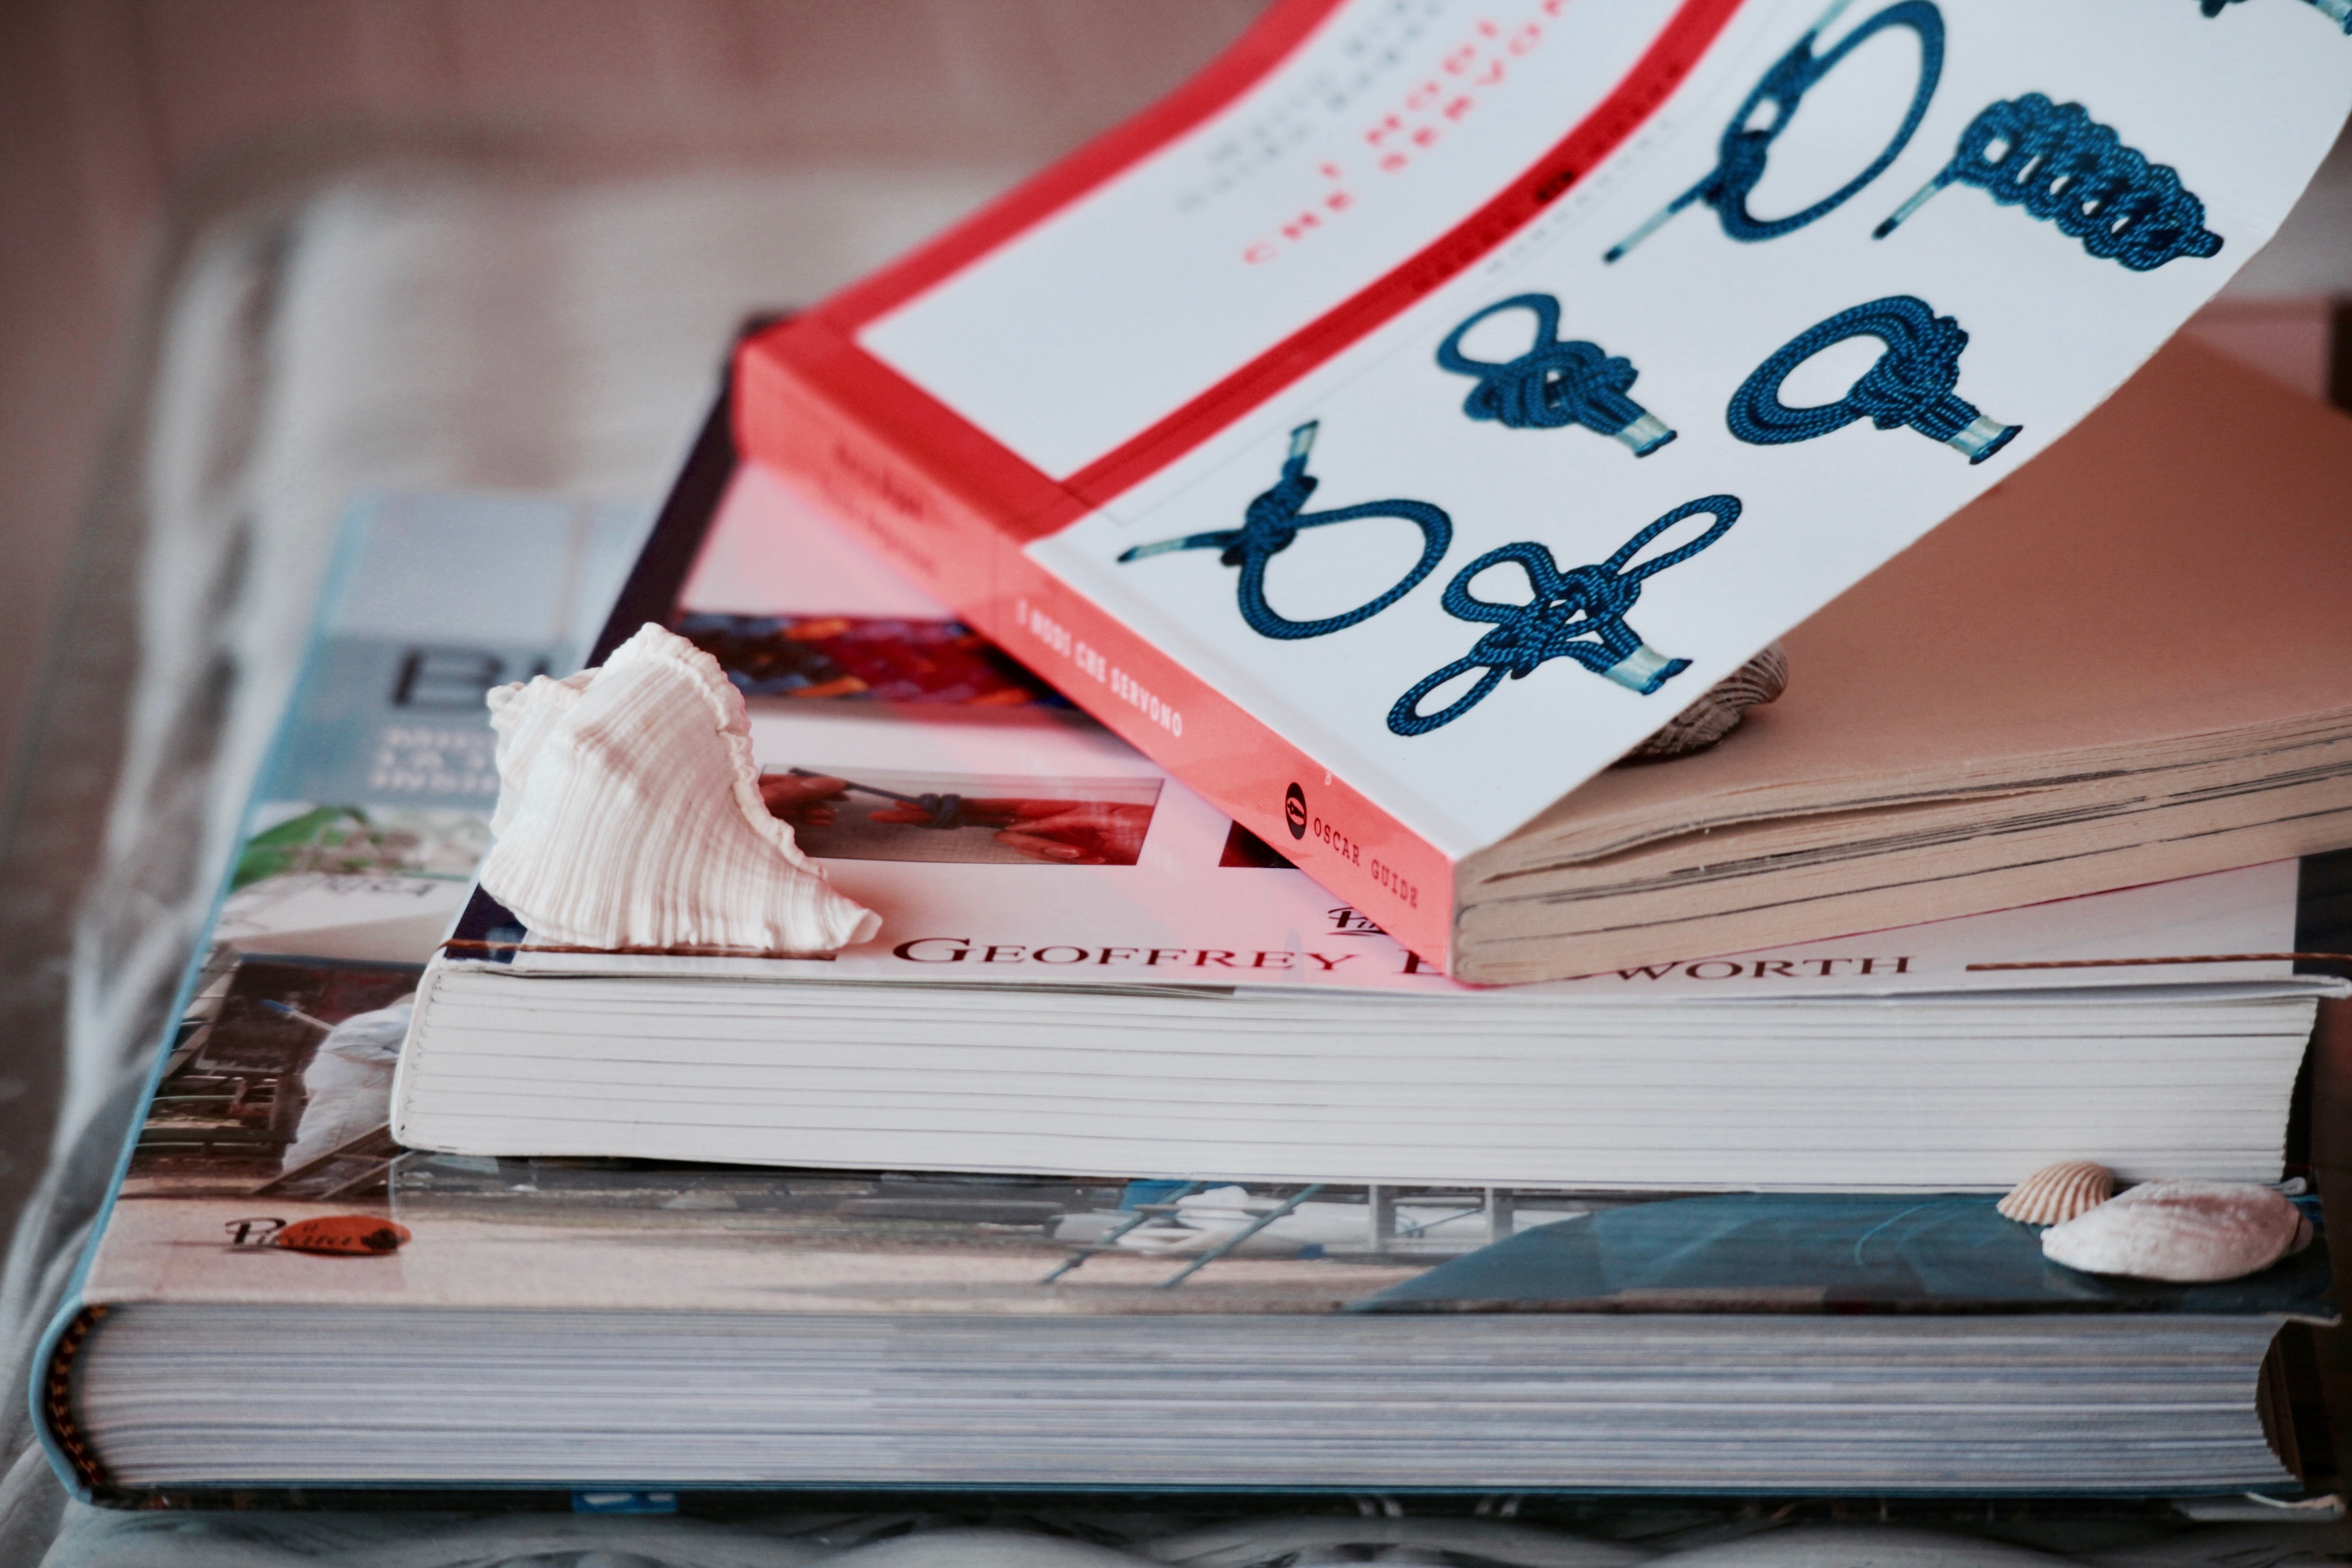
writing, sea, boat, summer, holiday, cash, shells, art, books, boats, knots, sardinia